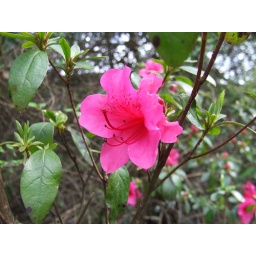
Close up of pink flower in Fulham Palace Gardens